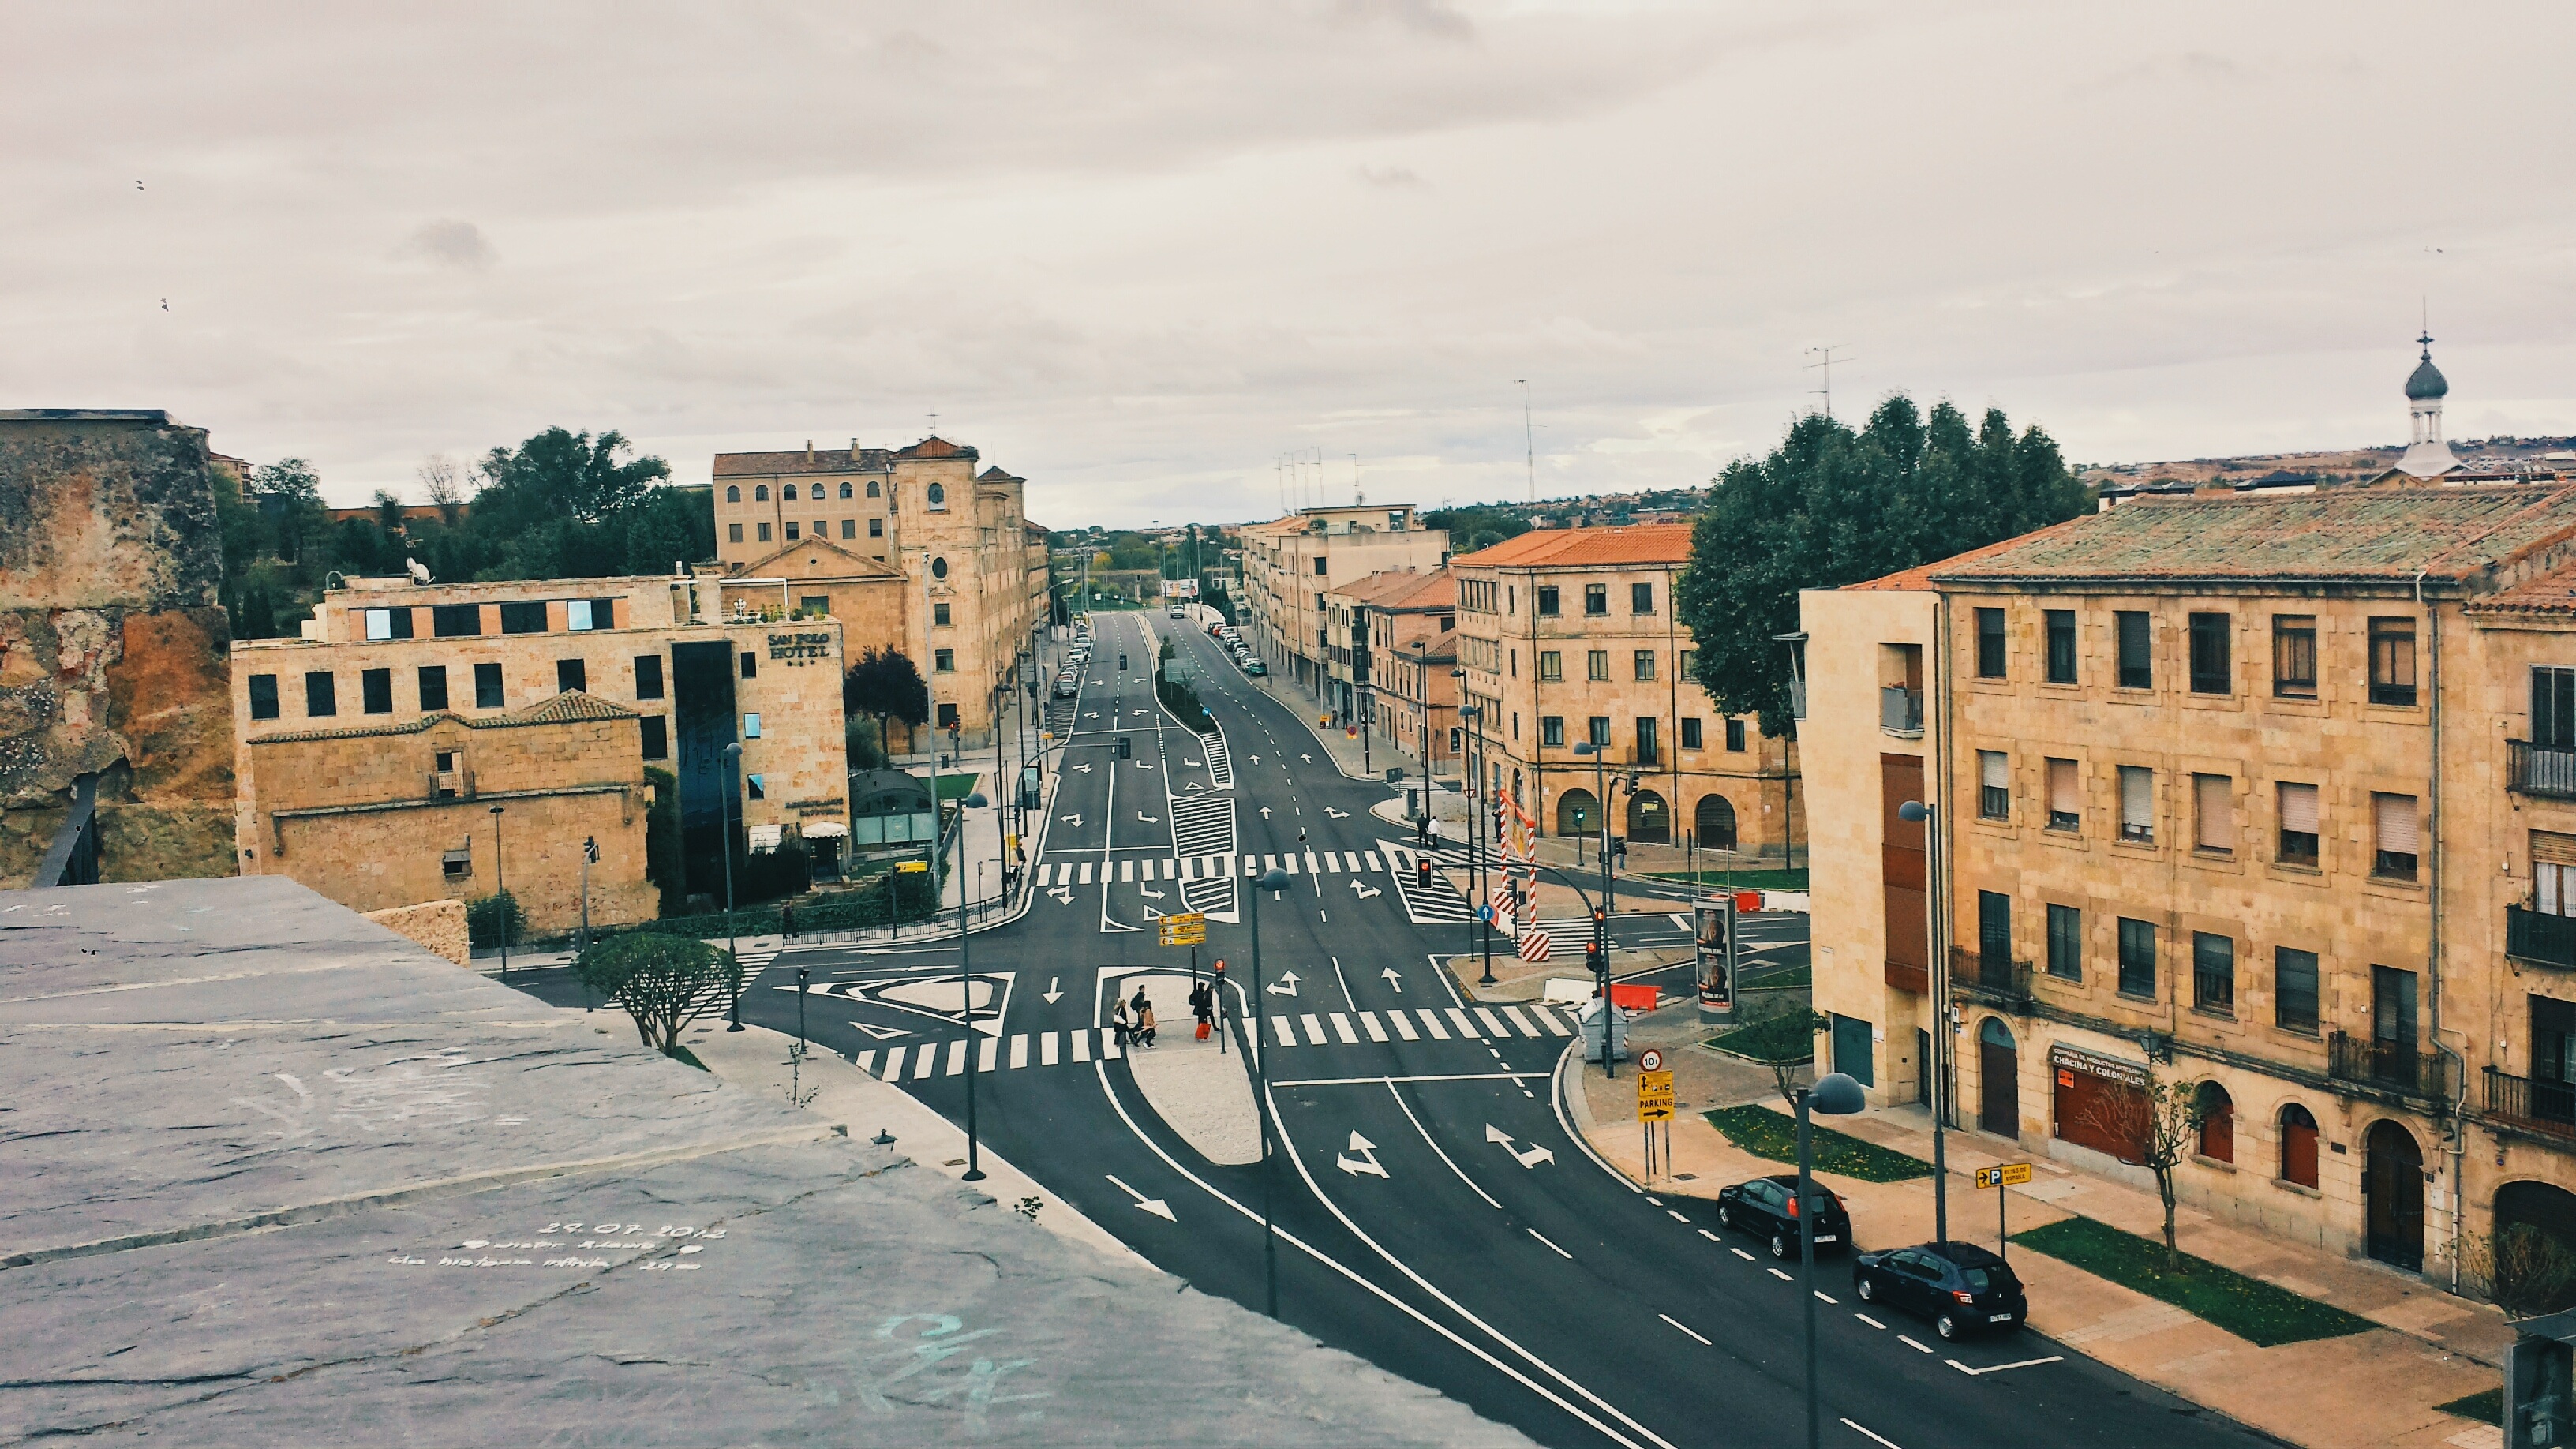
architecture, road, bridge, skyline, traffic, street, town, city, urban, river, asphalt, cityscape, downtown, transportation, landmark, historic, waterway, rainy, buildings, houses, scene, town square, facades, urban area, ancient history, human settlement